Dan Gelber

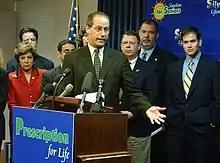
Gelber makes a point in a news conference about the Prescription Drugs for Seniors Bill during the 2003 Legislature

Gelber has worked to increase fairness in the Florida tax code. In 2009, Gelber sponsored and helped pass a bill that closed a real estate loophole that allowed high end developers to evade taxes. He also worked to stop multistate corporations from avoiding Florida taxes.